Killing of Winston Boogie Smith

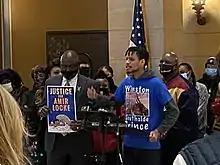
Press conference with the families of Amir Locke and Winston Smith, and attorney Benjamin Crump, at the Minnesota State Capitol, February 10, 2022.

Protests began on June 3, 2021, and continued for several days, primarily in the Uptown area of Minneapolis. Minneapolis police made several arrests for looting and rioting during the overnight hours of June 3 and 4. Over the next several days, demonstrators intermittently held portions of West Lake Street near where Smith was killed by blocking the road to vehicular traffic with makeshift barriers, and city officials sent crews to remove barricades and reopen the street to vehicle traffic. Nightly demonstrations were held through mid July and unrest continued for several months. The slogans, “No Justice, No Street!” and "Winston Smith Was Assassinated”, were used by activists in reaction to Smith's death.